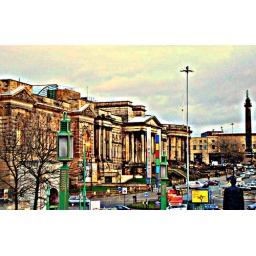
one of the finest collections of neoclassical buildings in one street to be found in the country- part of the UNESCO World Heritage Site.